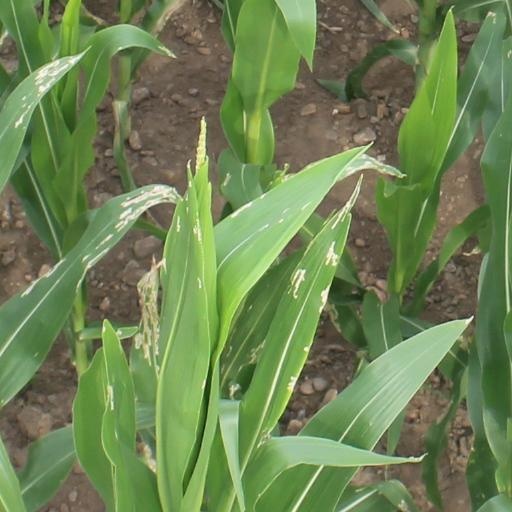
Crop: maize; corn